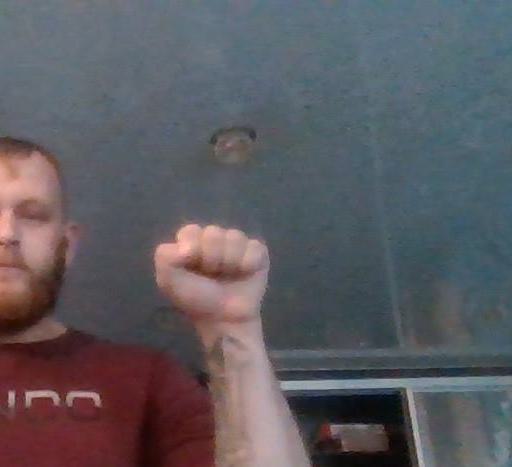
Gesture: fist